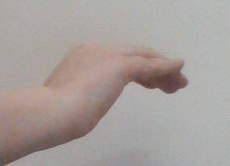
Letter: haa